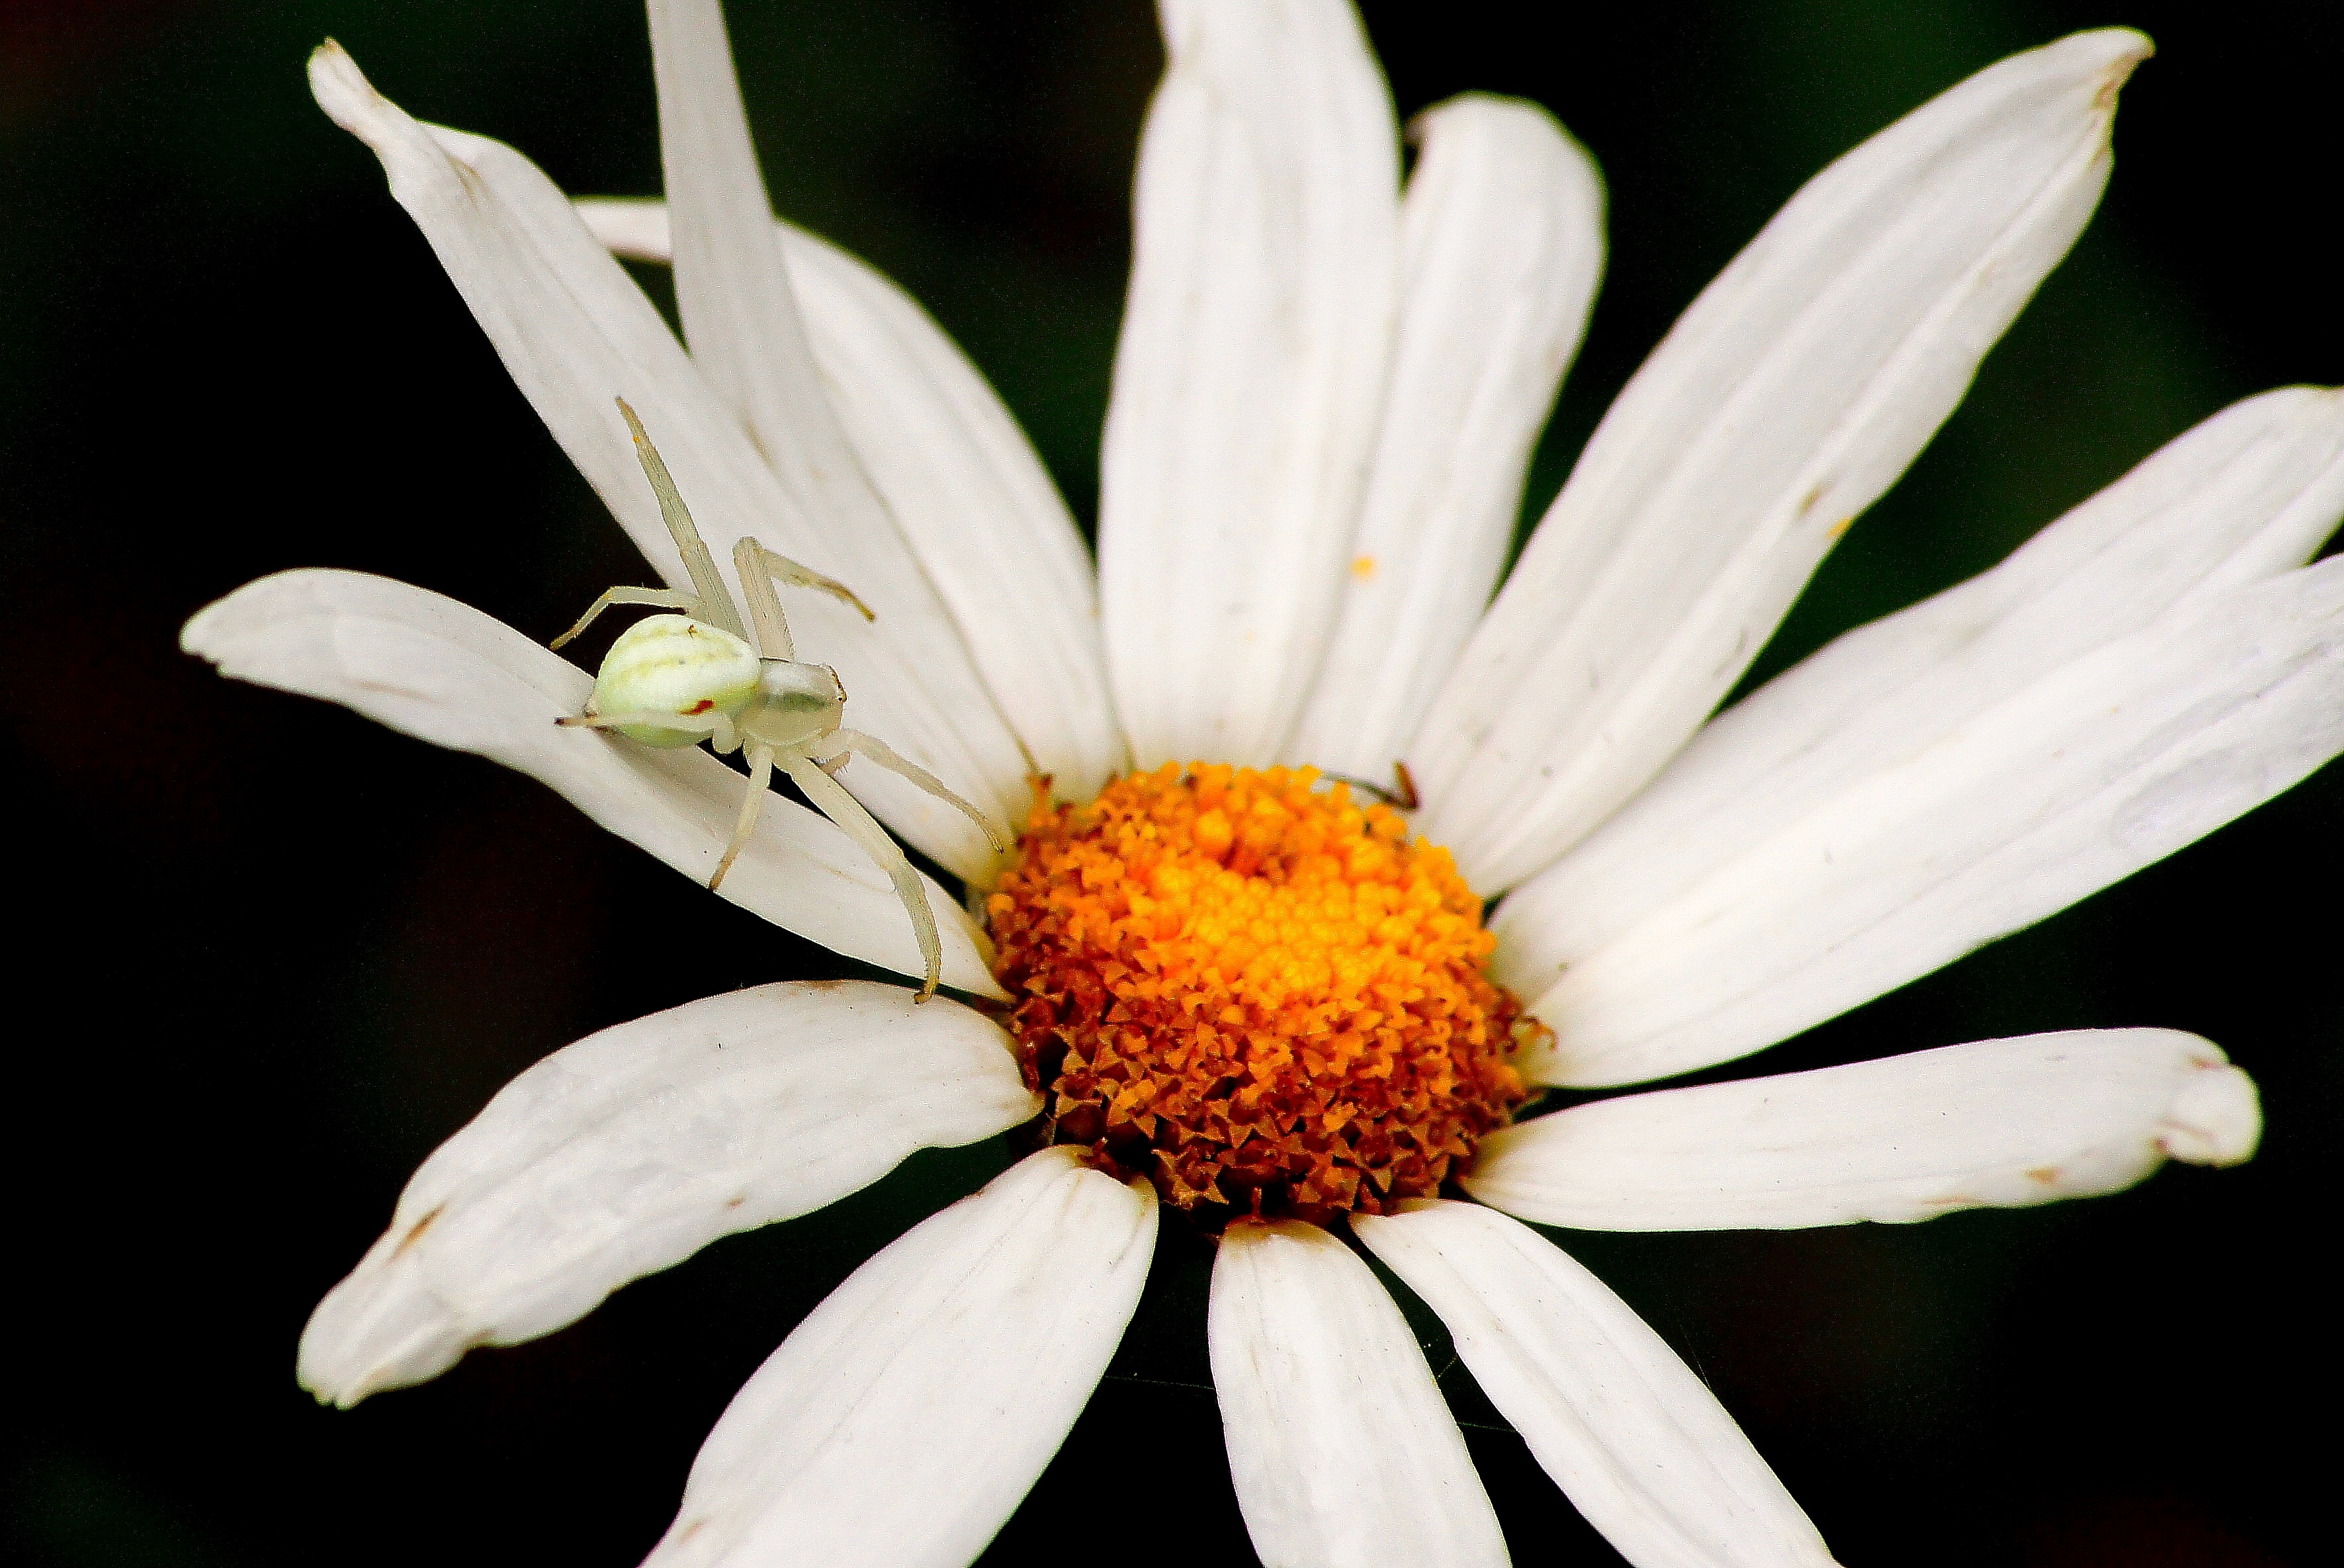
nature, blossom, plant, white, photography, leaf, flower, petal, daisy, pollen, macro, botany, yellow, flora, wildflower, flowers, close up, animals, naturaleza, flores, ggl1, xovesphoto, animales, gphoto, sonya55, macro photography, flowering plant, daisy family, oxeye daisy, plant stem, land plant